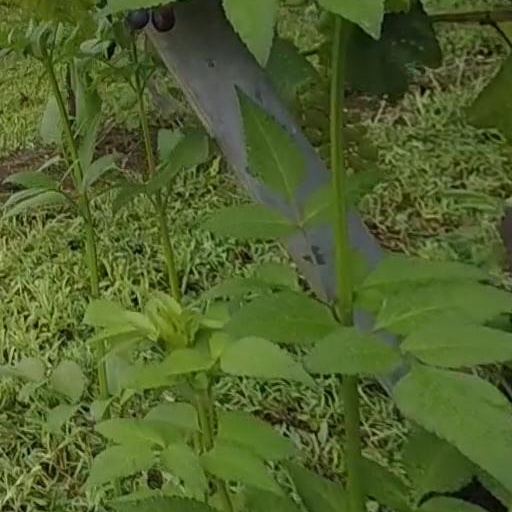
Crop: grape